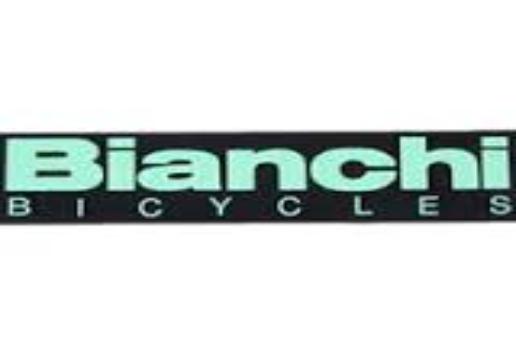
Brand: bianchi
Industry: Transportation